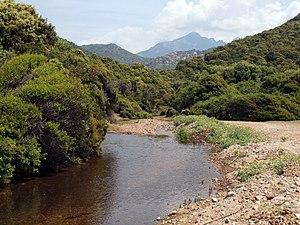
Partinello est une commune française située dans la circonscription départementale de la Corse-du-Sud et le territoire de la collectivité de Corse. Elle appartient à l'ancienne piève de Sia dont elle était le chef-lieu, dans les Deux-Sevi.